Bolossy Kiralfy

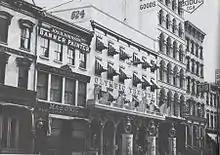
The Olympic opened in 1856 and was soon renamed Laura Keene's New Theatre, after the actress of the era (who starred in "Our American Cousin" at Ford's Theater in Washington the night President Lincoln was shot).

The pantomime musical broadway adaptation of nursery rhyme figure Humpty Dumpty debuted at the Olympic Theatre, (8/31/1871 - 6/11/1872), George L. Fox (clown), named stage manager in 1866, performed.